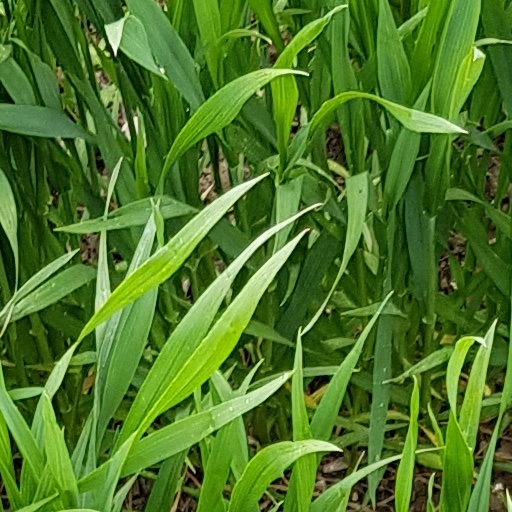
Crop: wheat